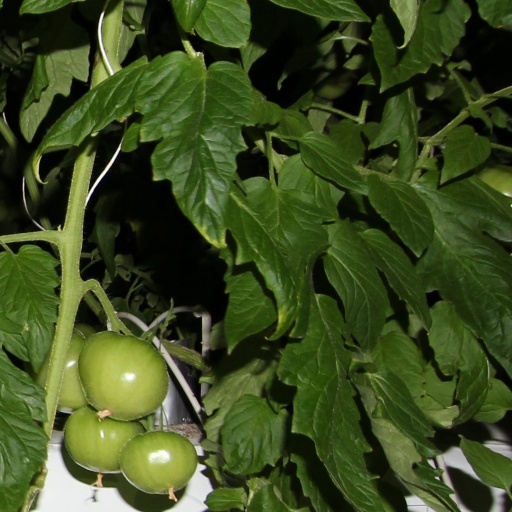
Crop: tomato